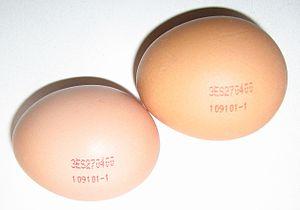
Le marquage des œufs est un code à caractère législatif et réglementaire à apposer sur la coquille des œufs destinés au commerce alimentaire humain. Dans l'UE, il existe un code producteur réglementé par la loi depuis 2004. Il permet aux consommateurs de distinguer les œufs issus des élevages de poules en « agriculture biologique certifiée », « plein air », « au sol » et « en cage ». Selon certaines conditions et certains pays, notamment pour les élevages fermiers français, ce marquage spécifique n'est pas obligatoire.